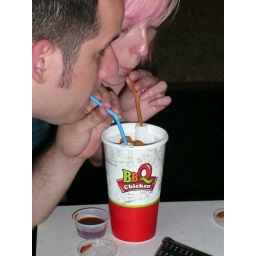
this chicken is served above a soda for eating on the go.